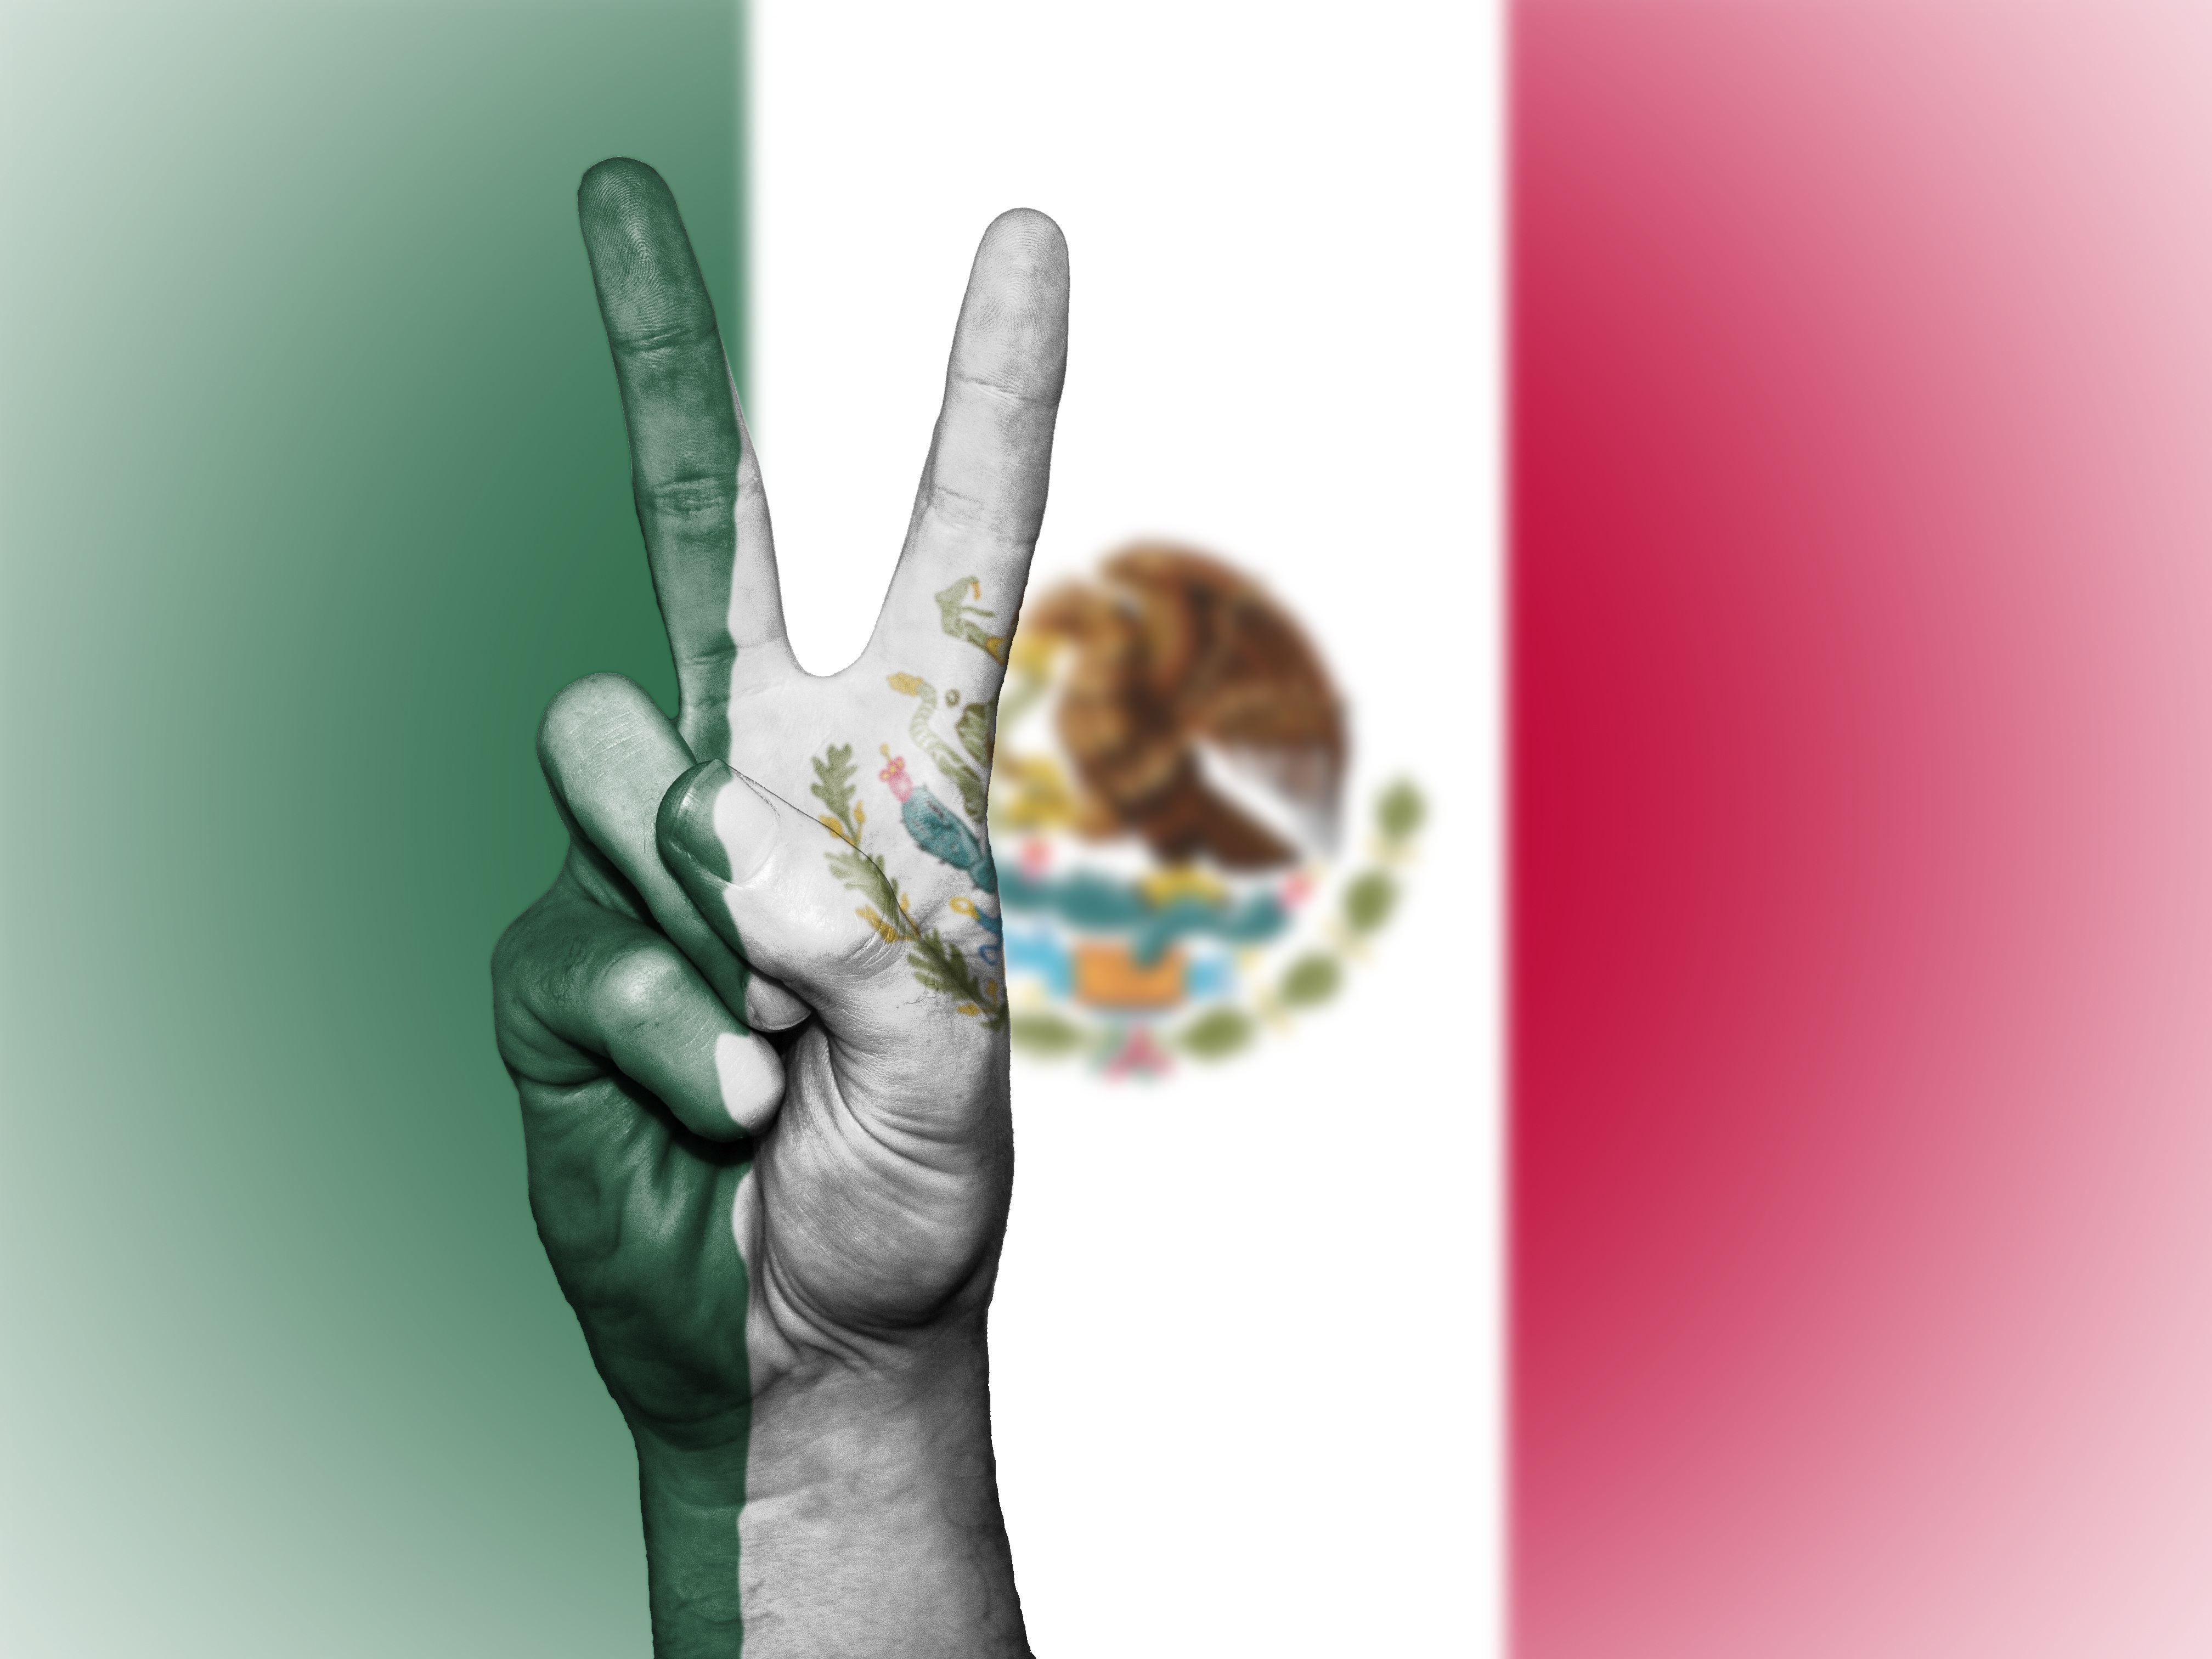
writing, hand, country, travel, finger, symbol, banner, flag, peace, tourism, arm, brand, national, colors, background, mexico, state, icon, nation, ensign, sense